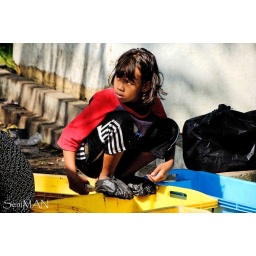
attracted by the plastic bag shoes that she is wearing...